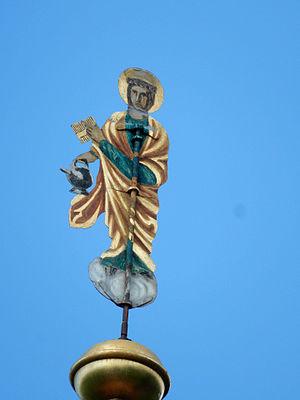
La chapelle Sainte-Vérène est un lieu de culte catholique classé bien culturel et situé au-dessus de Zoug, à la Blasenbergstrasse, à l’entrée d’un chemin forestier pentu menant à Aegeri. C'est un édifice en maçonnerie, de style baroque, construit en 1705-1710. Le site comprend aussi un ermitage.